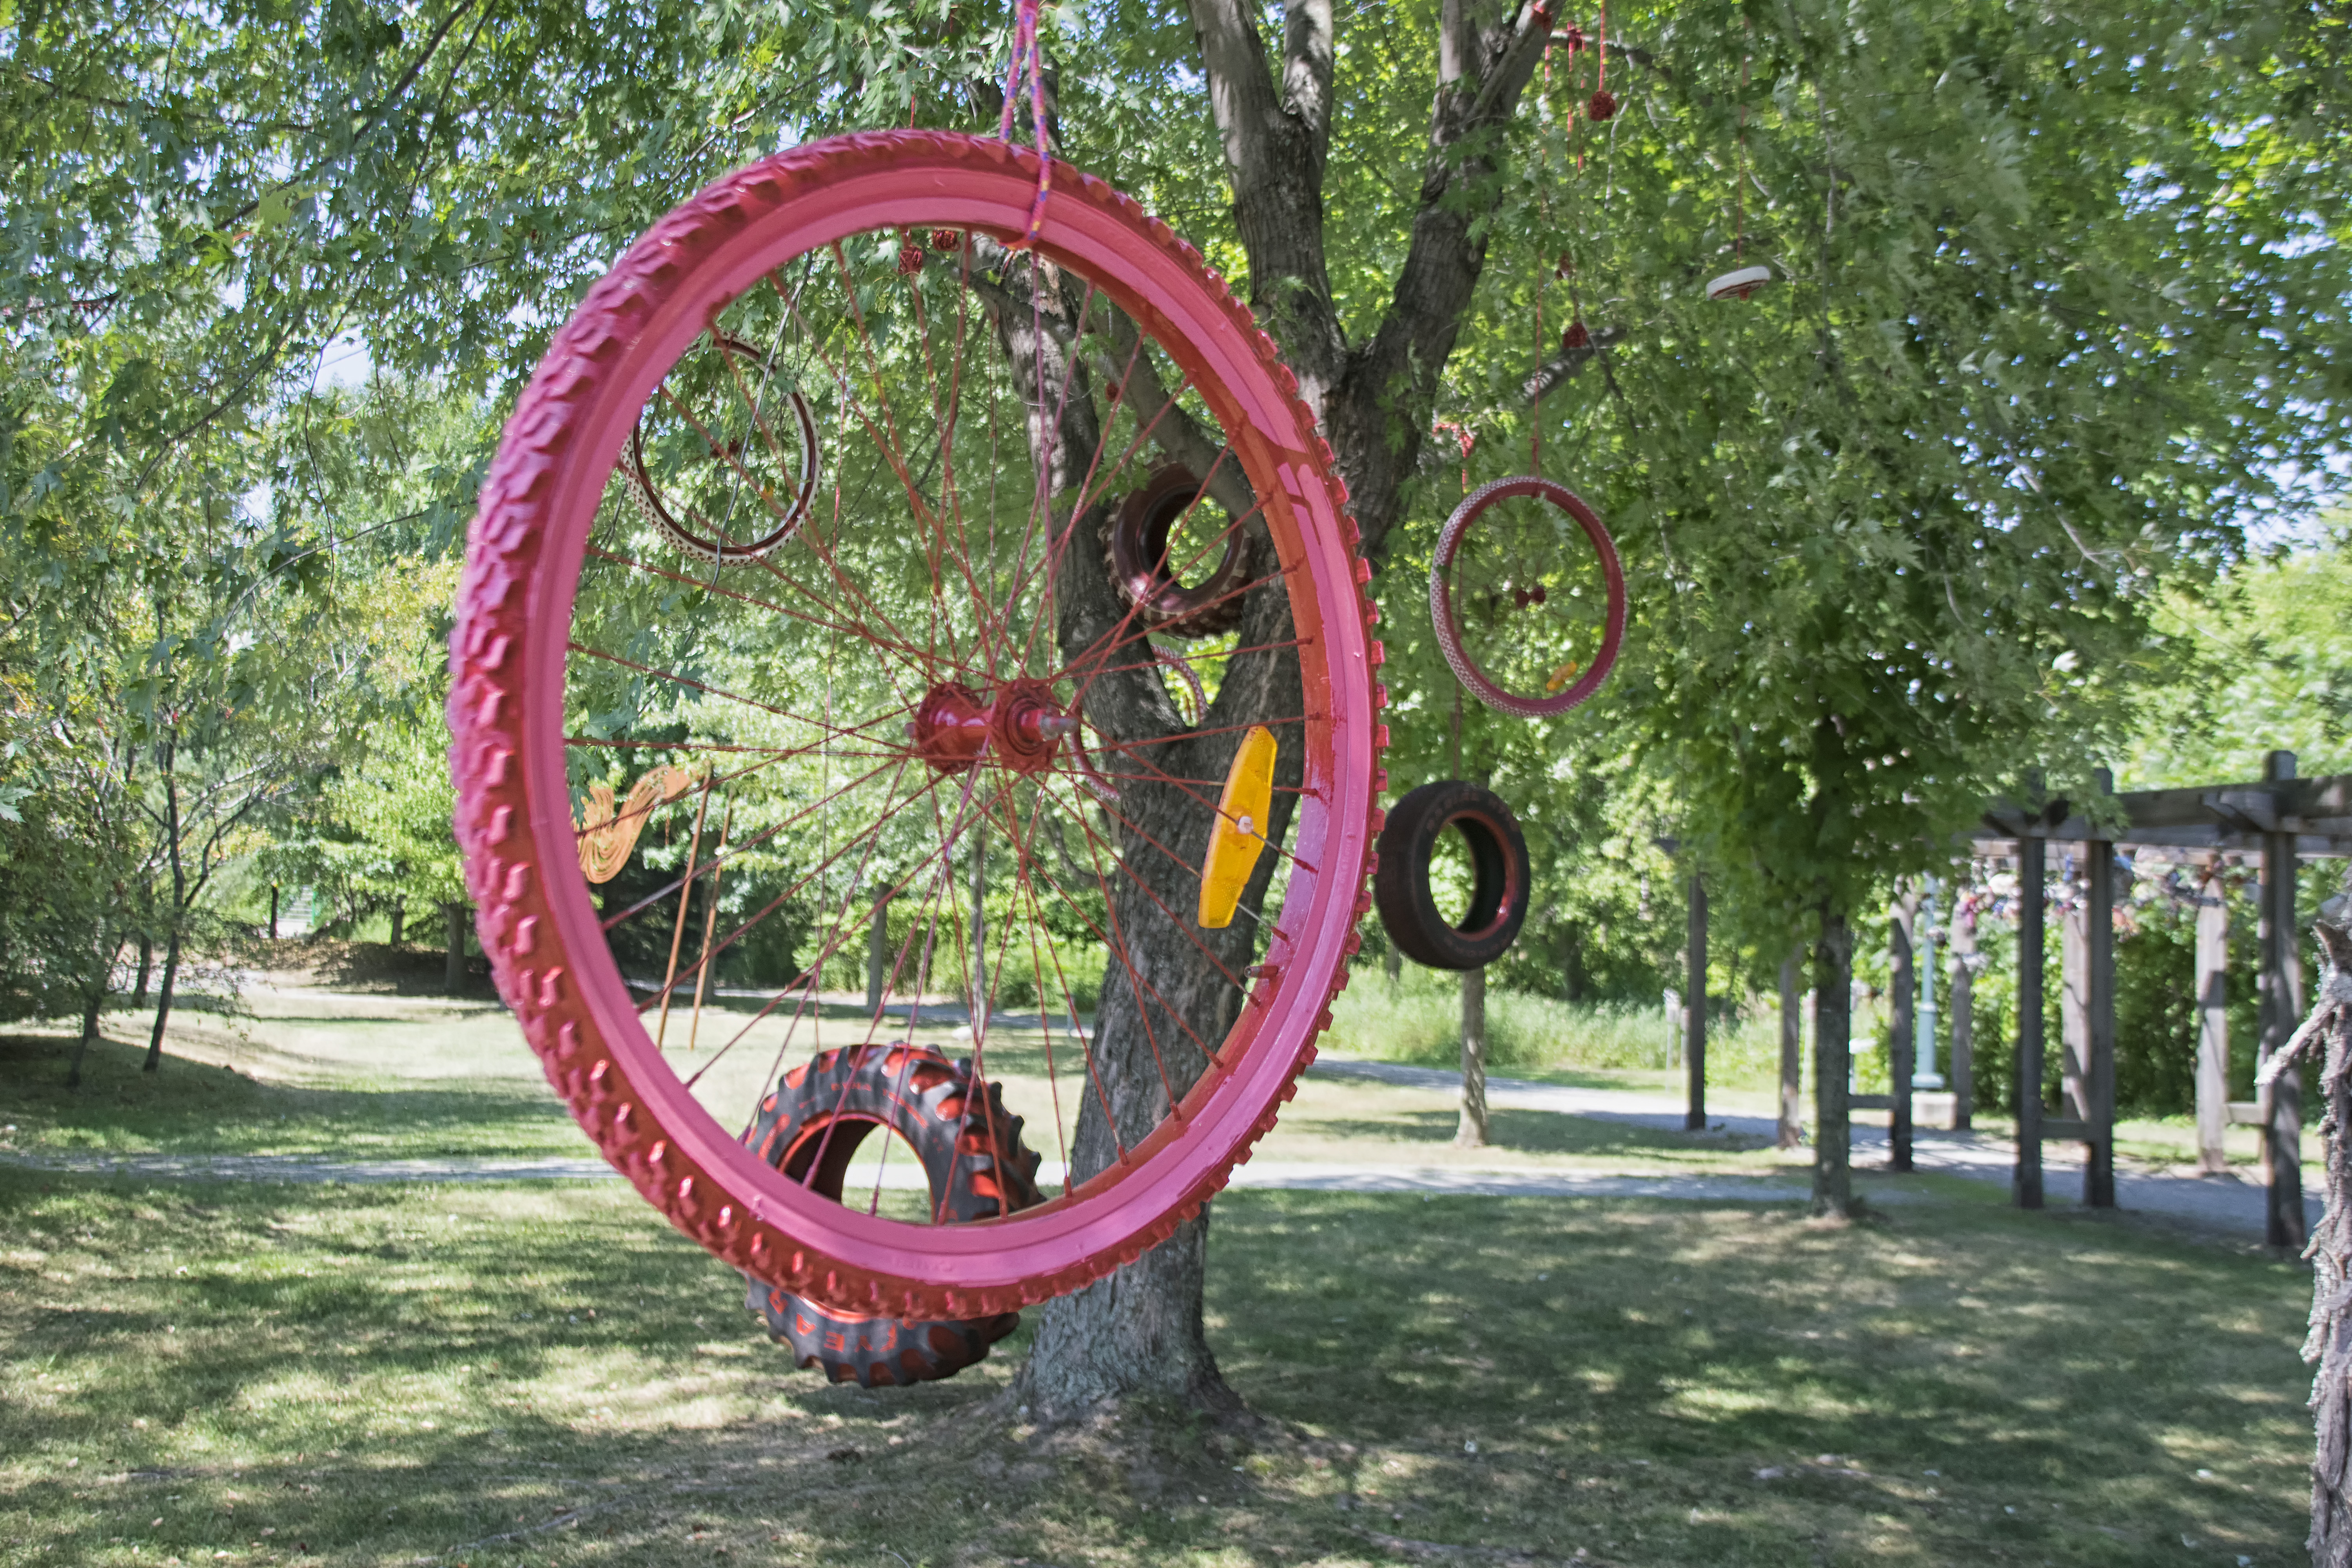
flower, arch, park, backyard, garden, leisure, art, canada, playground, quebec, sherbrooke, man made object, outdoor play equipment